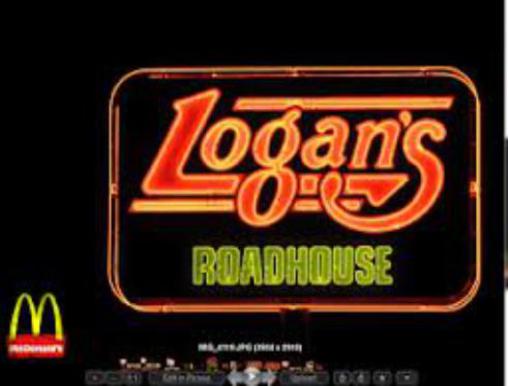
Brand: logan's roadhouse
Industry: Food